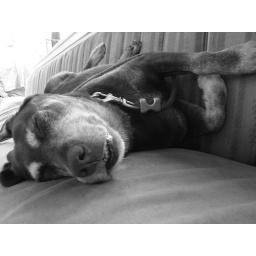
Ruby is our house dog and falls asleep in strange positions.